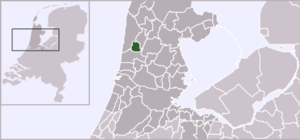
Heiloo est un village et une commune néerlandaise, en province de Hollande-Septentrionale.